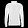
Label: Pullover